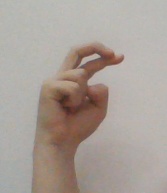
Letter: zay